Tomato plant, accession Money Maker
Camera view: bottom (45 deg); turntable rotation: 300 degrees
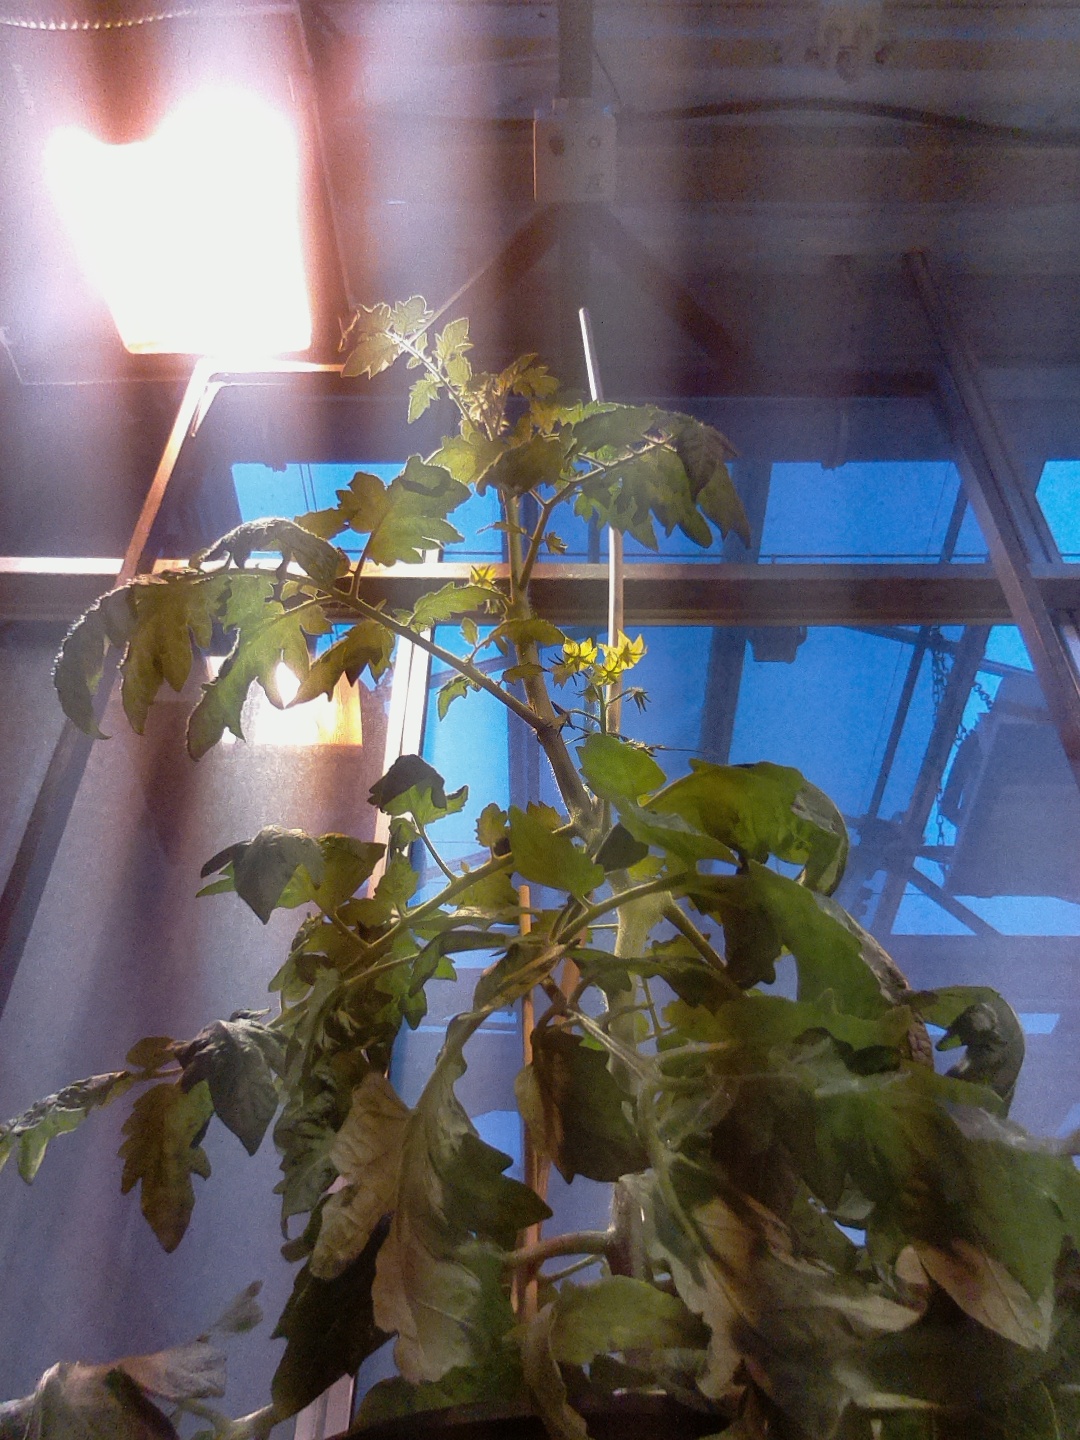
BBCH growth stage 68: Full flowering, 80%-90% of flowers open, more petals falling